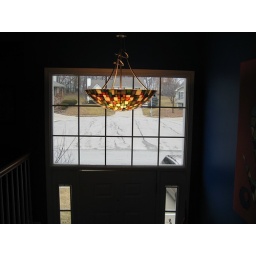
A big window over the front door adds light to the house.